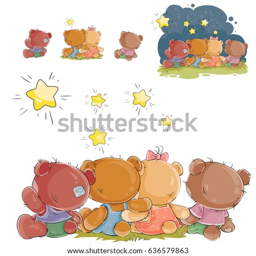
vector illustration of a group of teddy bears sitting and looking at the stars , rear view .